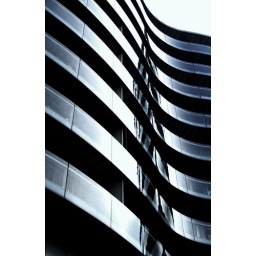
building from the harbor-skyline in Copenhagen.the house is infact two old two old siloes that is build together andfilled, now to house families...